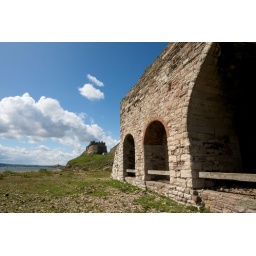
Lime kilns on the beach near Lindisfarne castle